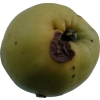
Label: Apple 13